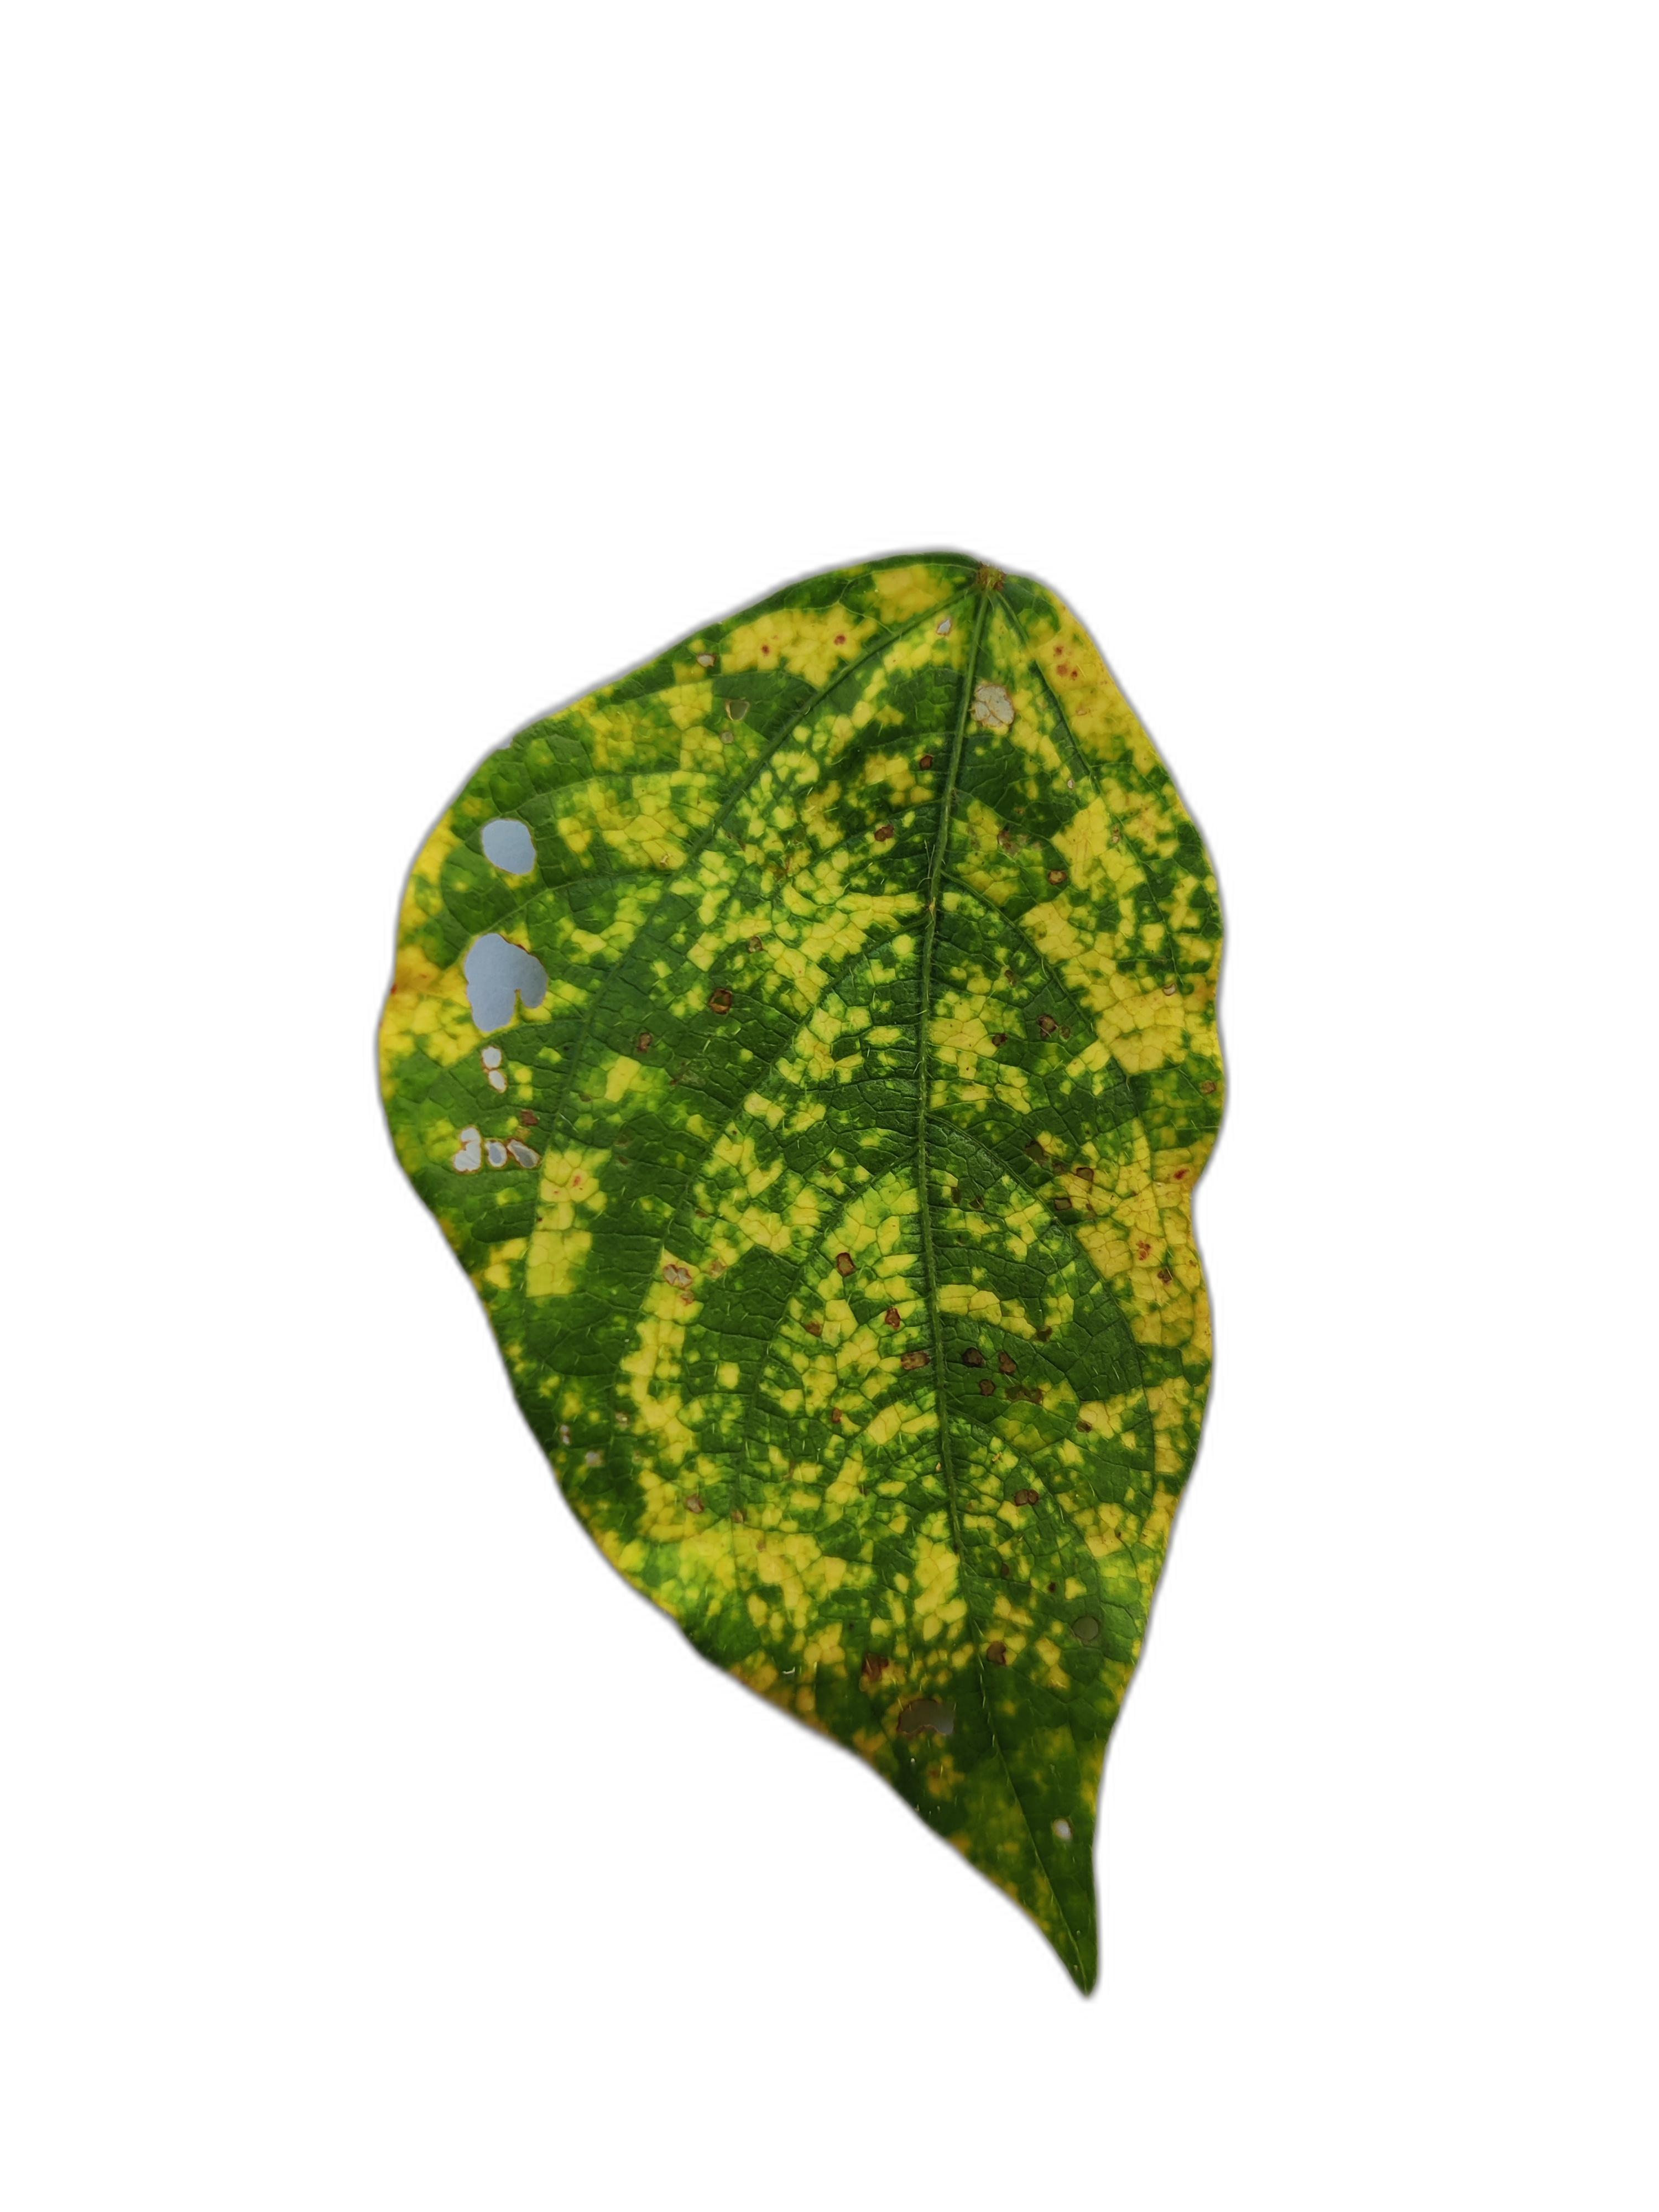
Label: Yellow Mosaic